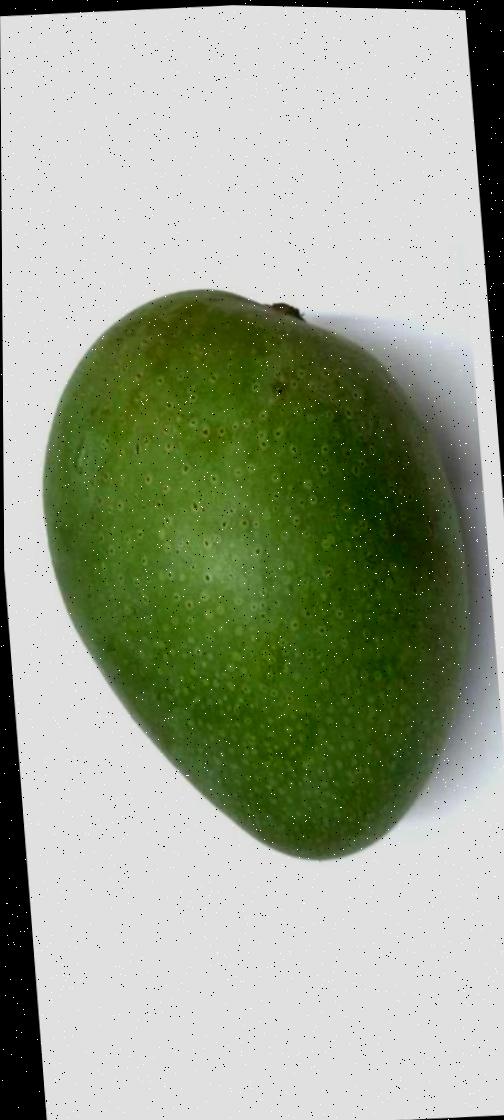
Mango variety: Ashshina Zhinuk